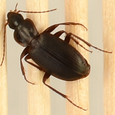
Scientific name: Calathus advena
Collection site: Niwot Ridge NEON (NIWO), plot NIWO_009